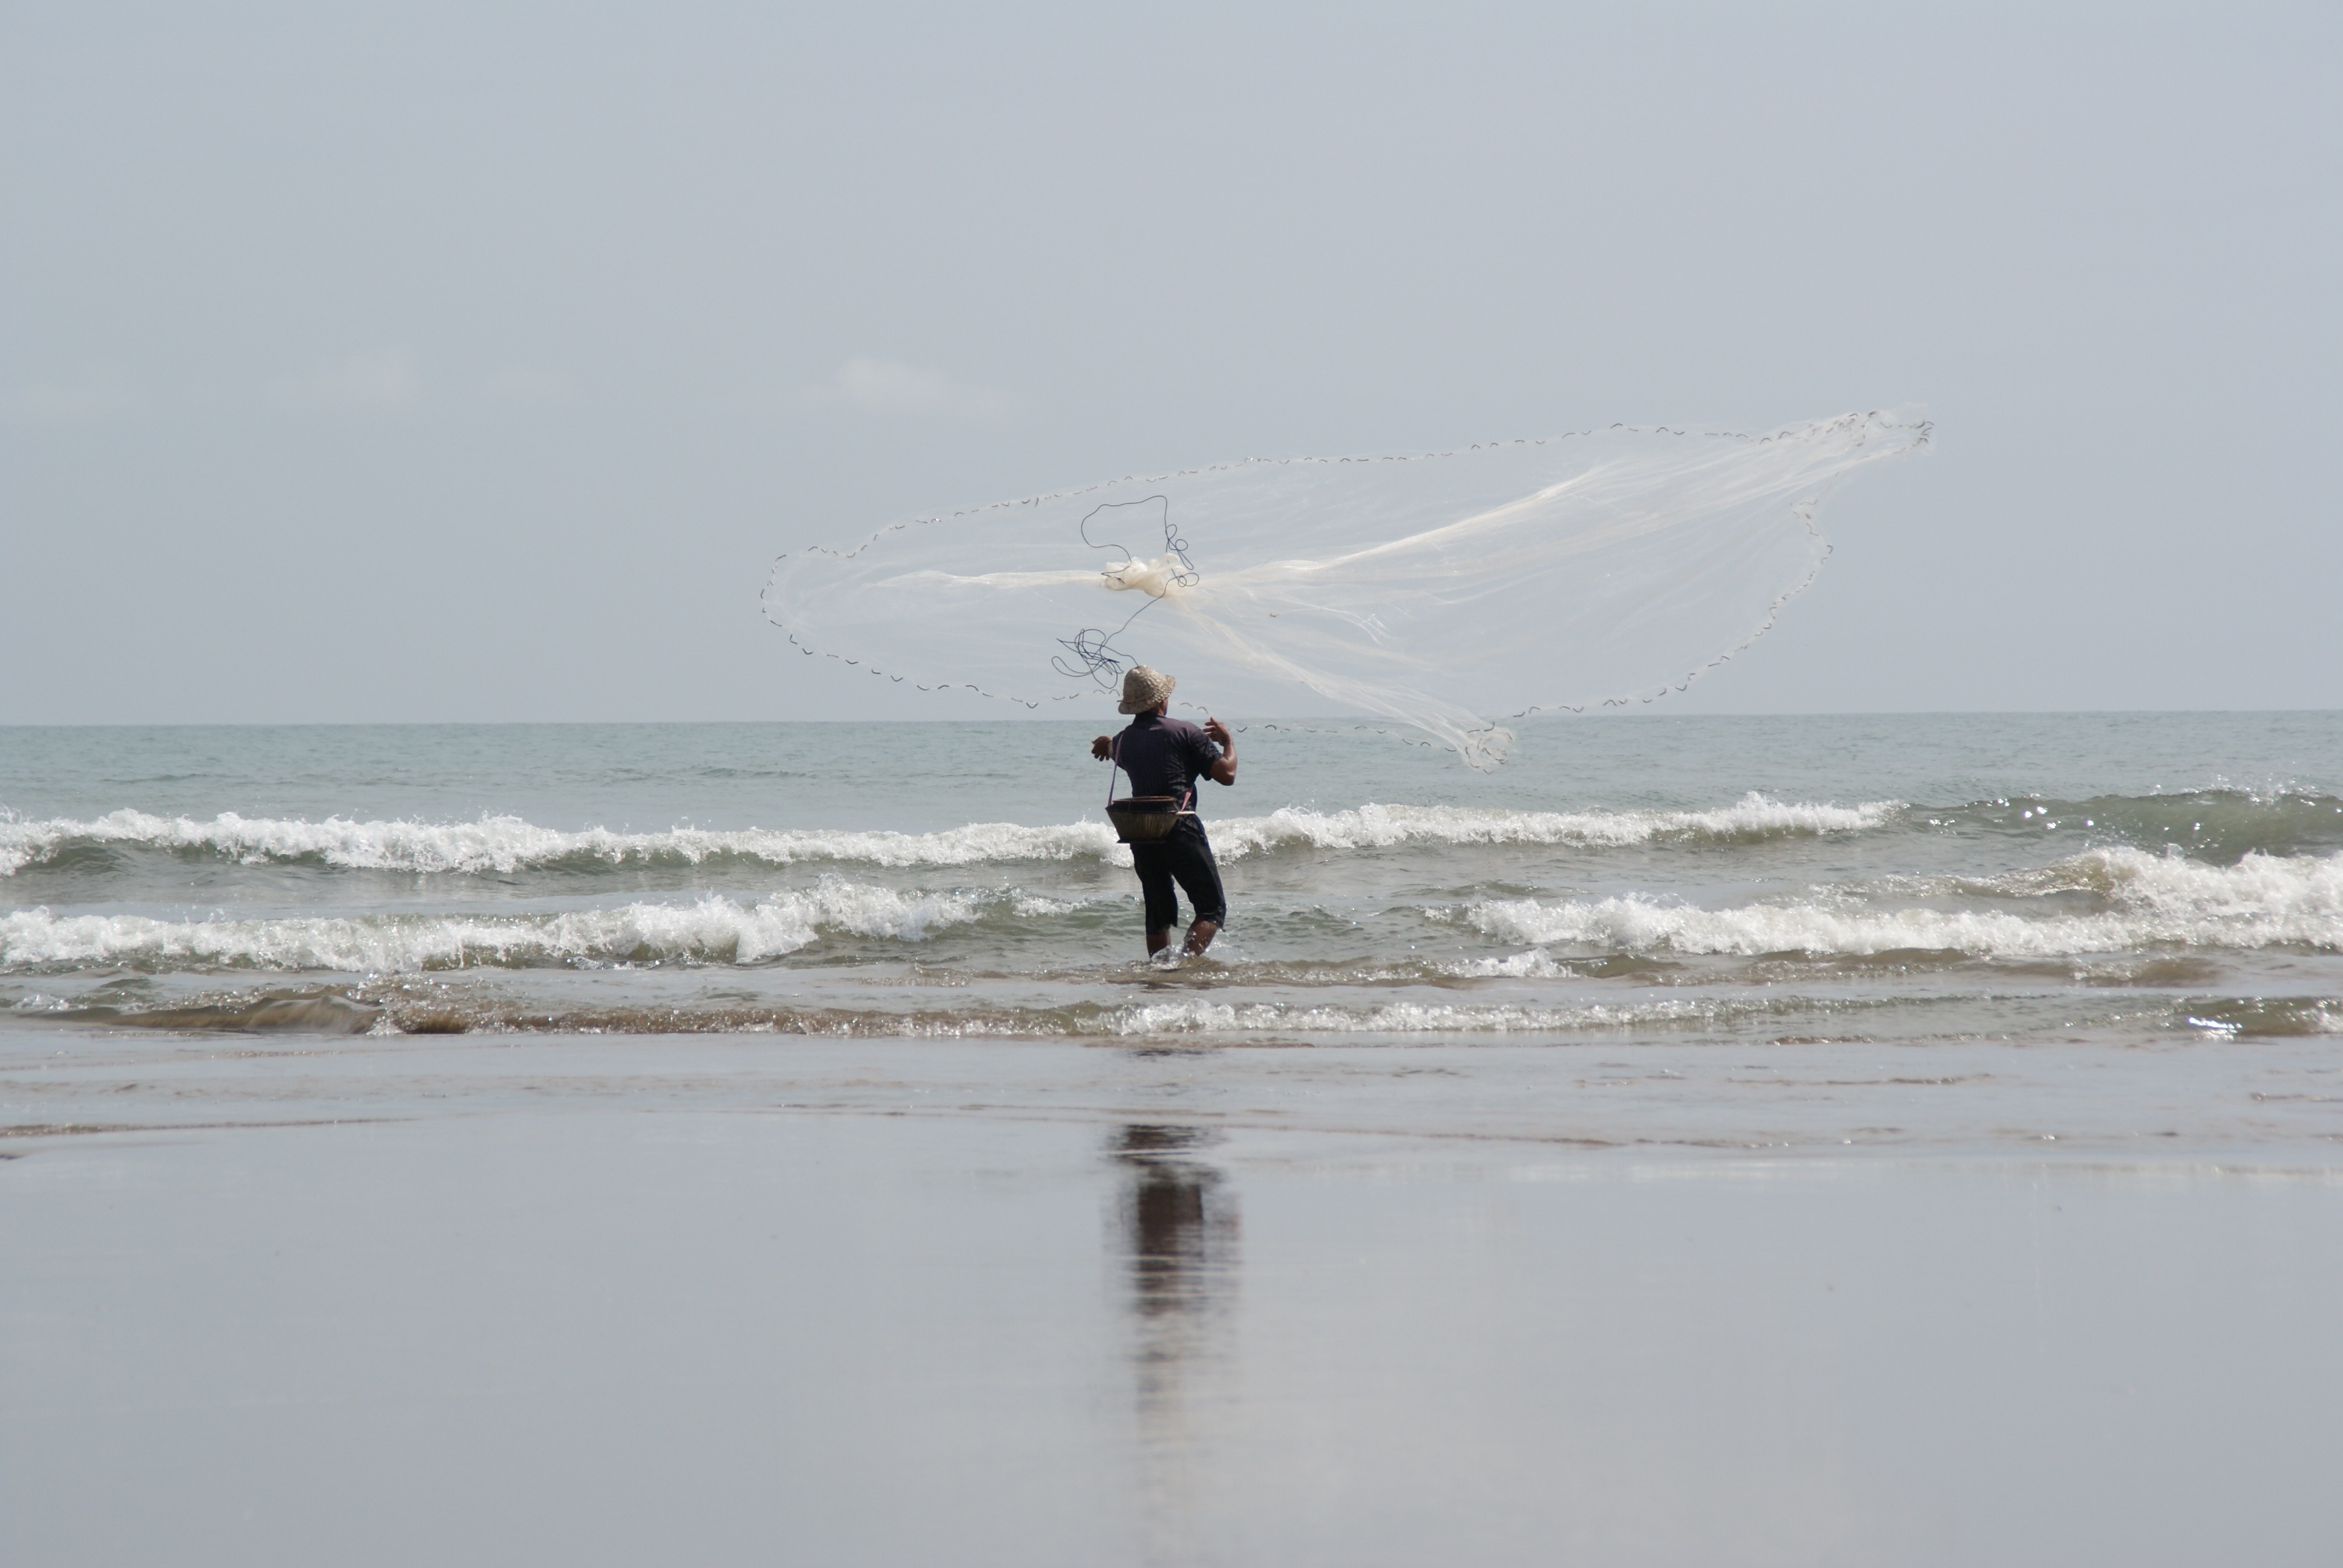
beach, sea, coast, water, ocean, light, sky, shore, wave, wind, summer, travel, seaside, fishing, sailing, surfboard, fish, toy, sports, net, kitesurfing, bali, water sport, windsports, wind wave, boardsport, surfing equipment and supplies, kite sports, surface water sports